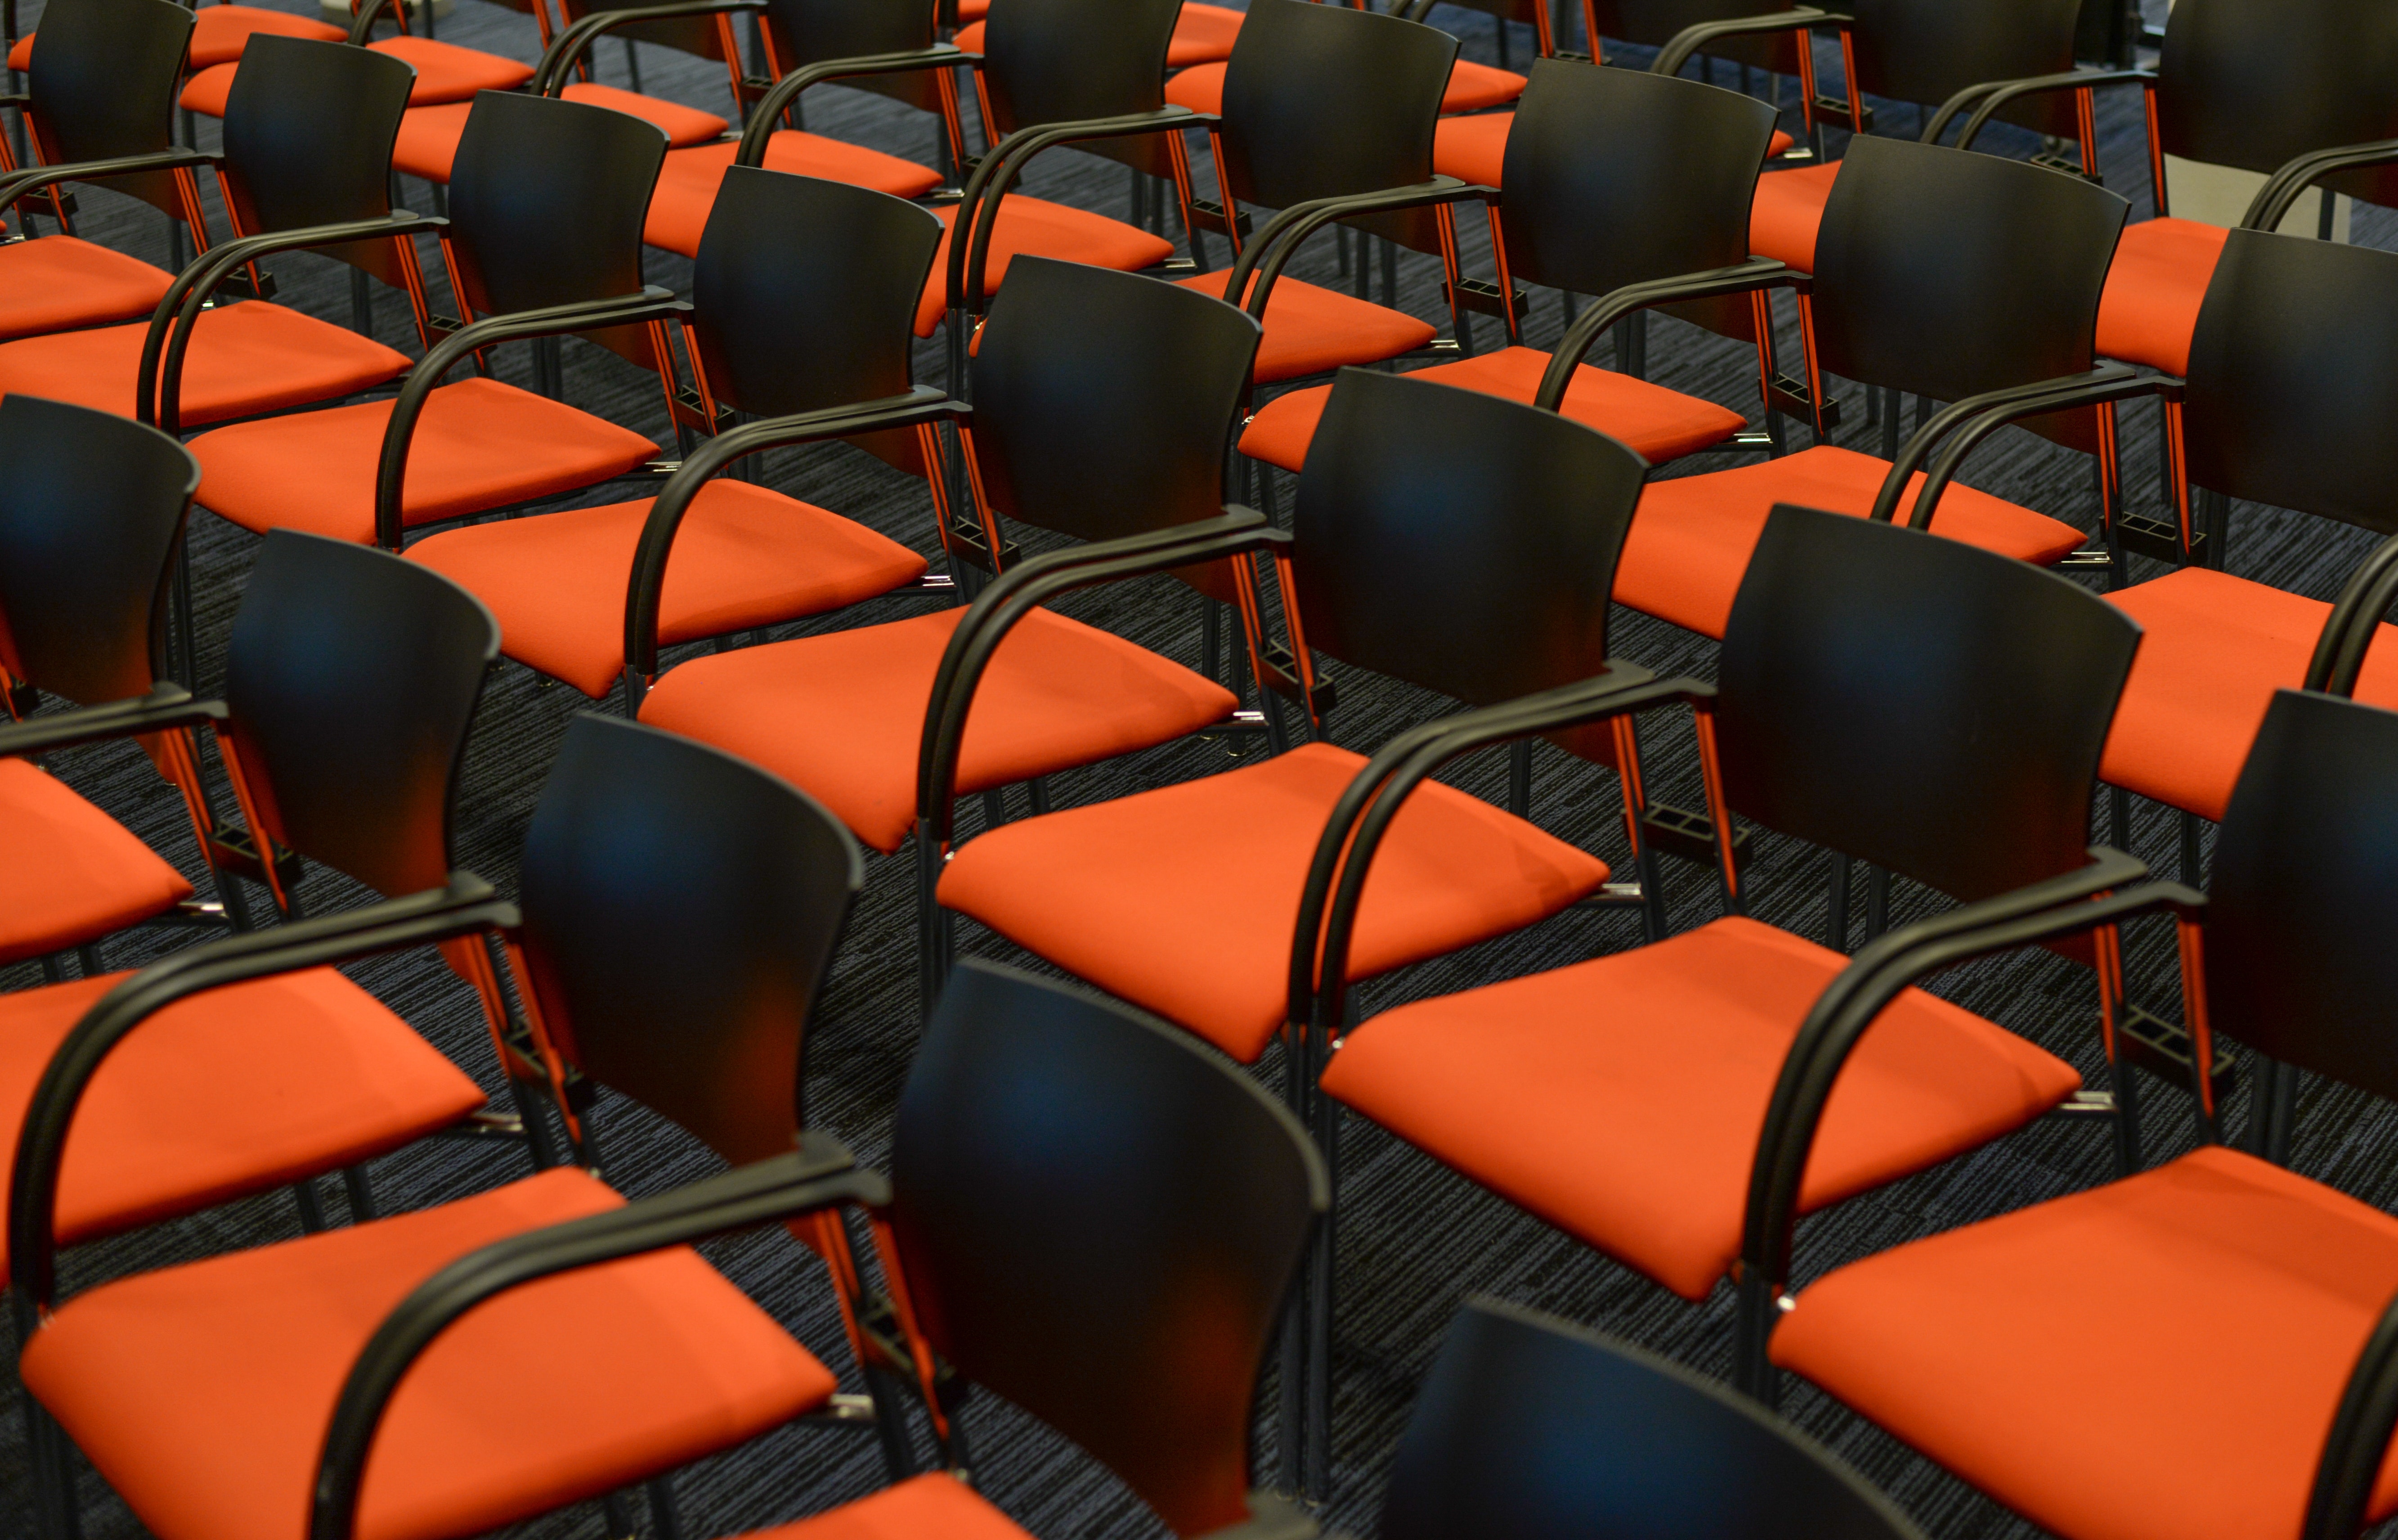
chair, automotive design, angle, product, car, auditorium